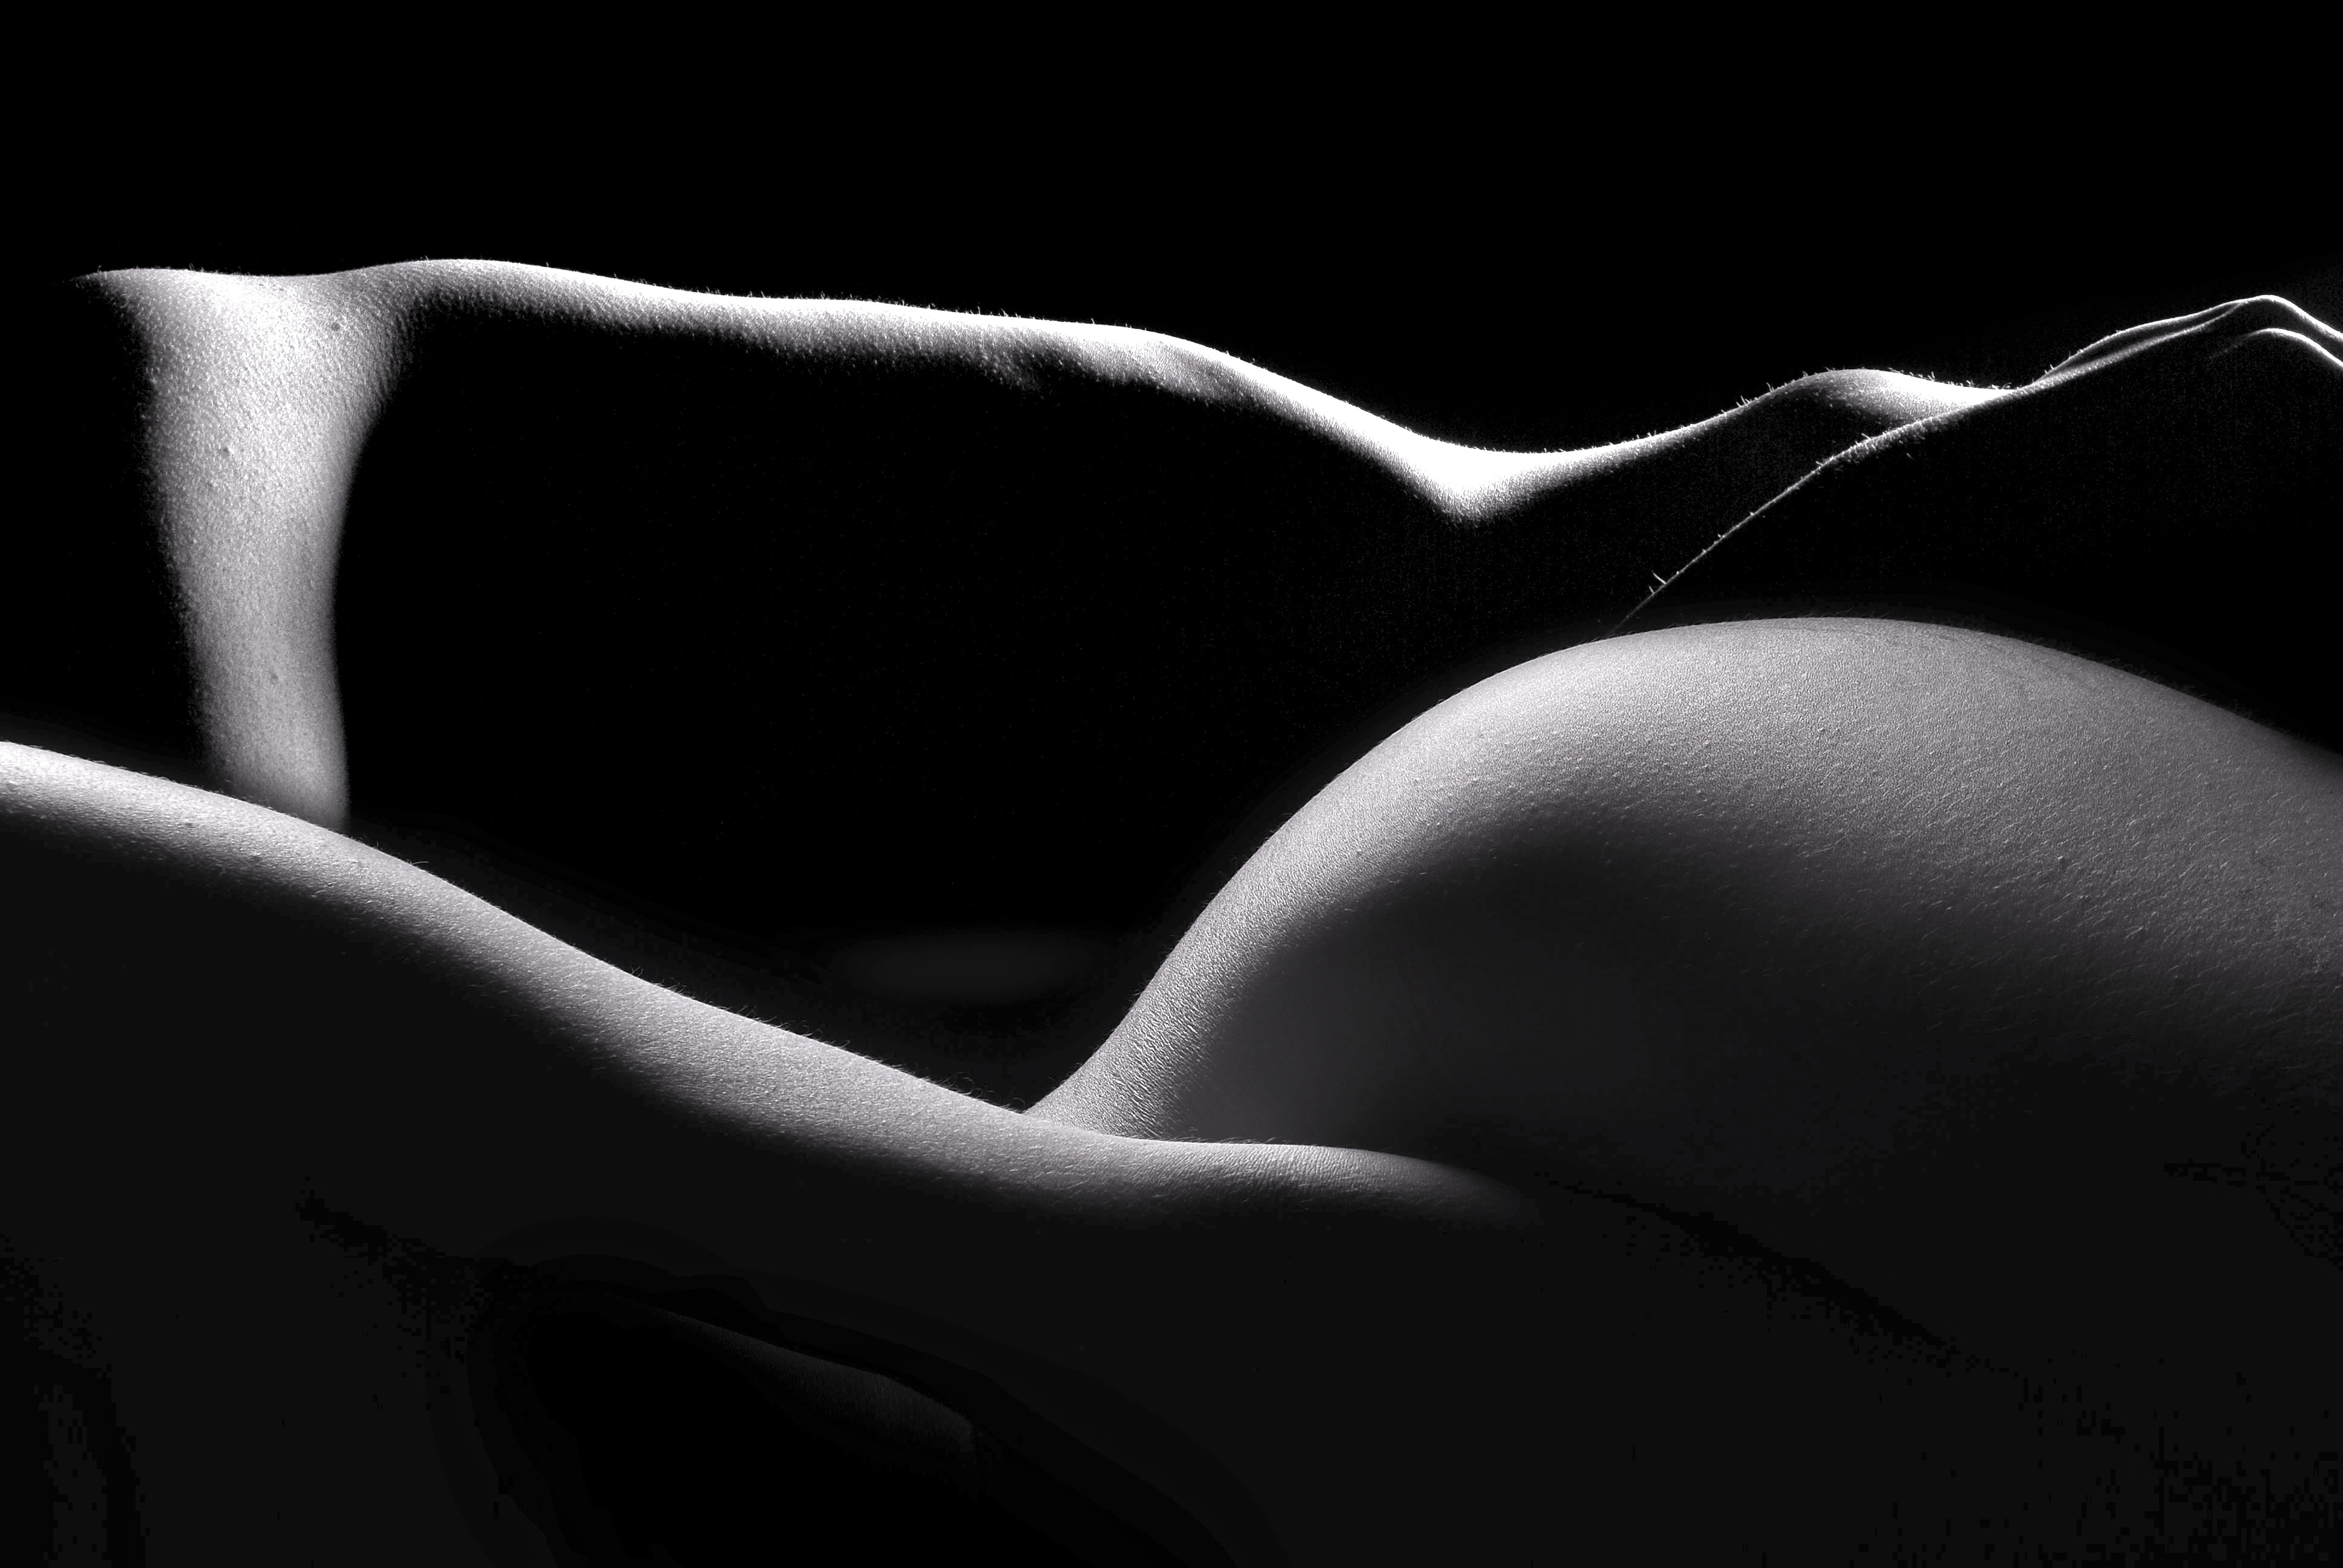
light, black and white, woman, white, photography, female, darkness, black, monochrome, arm, close up, skin, beauty, beautiful, nude, organ, naked, body, sense, still life photography, monochrome photography, computer wallpaper, art model, bodyscape